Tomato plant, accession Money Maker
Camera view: vertical (180 deg); turntable rotation: 240 degrees
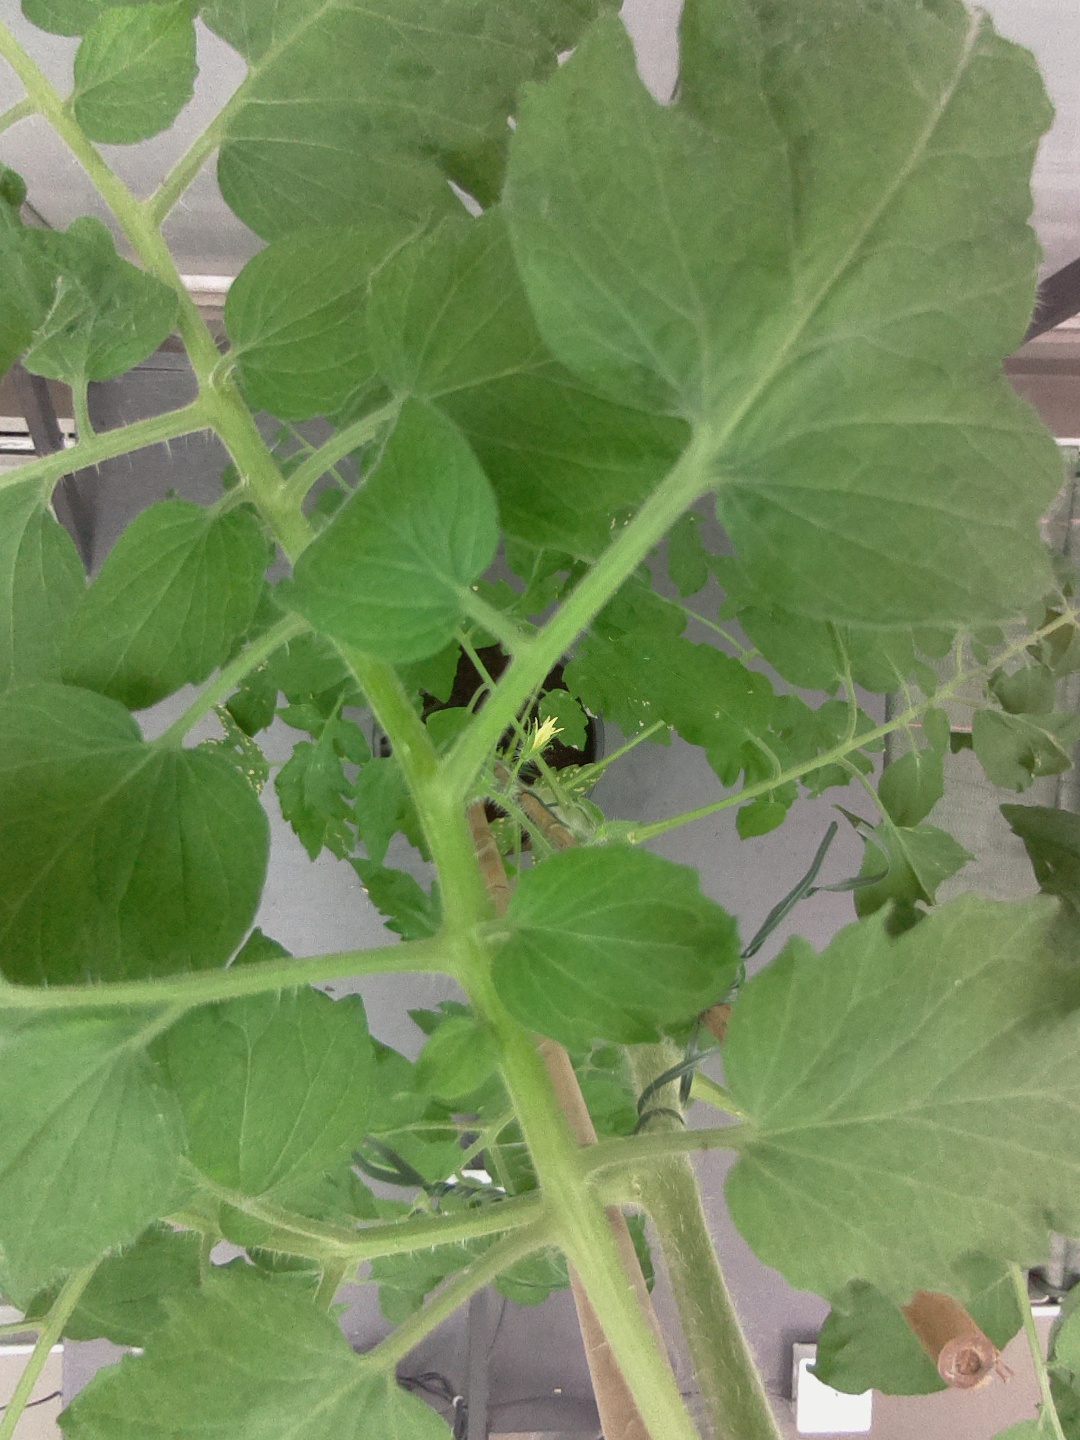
BBCH growth stage 66: Full flowering, 60%-70% of flowers open, more petals falling